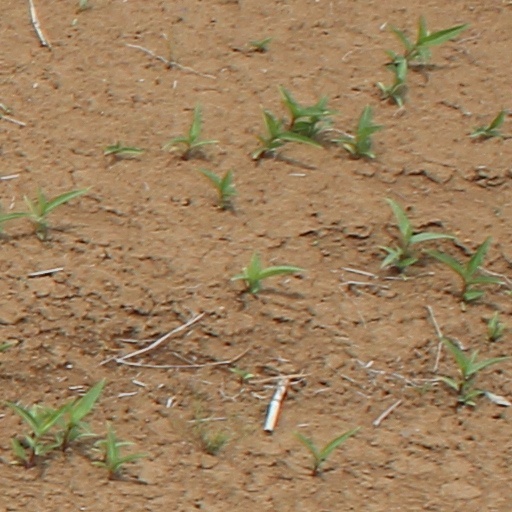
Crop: wheat